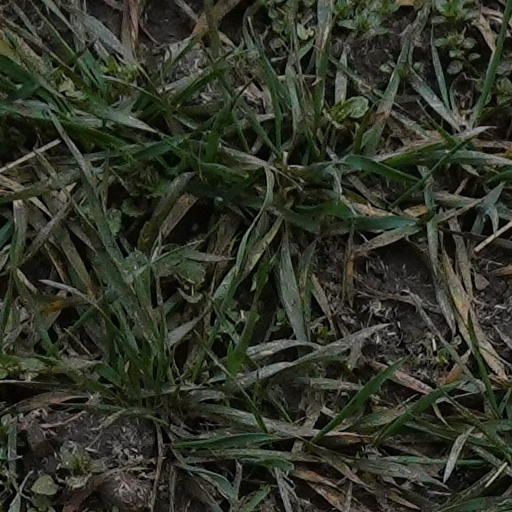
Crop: wheat